Udo Kier

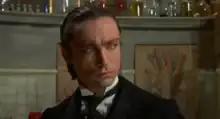
Kier in "Flesh for Frankenstein"

In 1966, Kier was cast in the lead role for the film "Road to St. Tropez". An early starring role in "Andy Warhol's Frankenstein" (1973) led to a string of art-house, low-budget, and mainstream horror films, including a number of vampire-themed pictures "Die Einsteiger" (1985), "Blade" (1998), "Modern Vampires" (1998), "Shadow of the Vampire" (2000), "Dracula 3000" and "BloodRayne" (2005). He has also become famous for his work with cult directors, including Rainer Werner Fassbinder, Walerian Borowczyk, Gus Van Sant, Christoph Schlingensief, and Dario Argento (whose classic "Suspiria" (1977) he was featured in). He has appeared in almost all of Lars von Trier's films since 1987's "Epidemic" (with the exceptions of "The Idiots", "The Boss of it All", "Antichrist" and "The House That Jack Built").